Battle of Corrichie

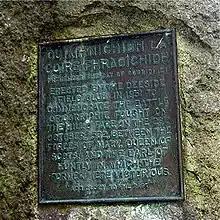
Close-up of monument marking the site of the Battle of Corrichie near the Black Moss and Red Moss

The Battle of Corrichie was fought on the slopes of the Hill of Fare in Aberdeenshire, Scotland, on 28 October 1562. It was fought between the forces of George Gordon, 4th Earl of Huntly, chief of Clan Gordon, and the forces of Mary, Queen of Scots, under James Stewart, 1st Earl of Moray.